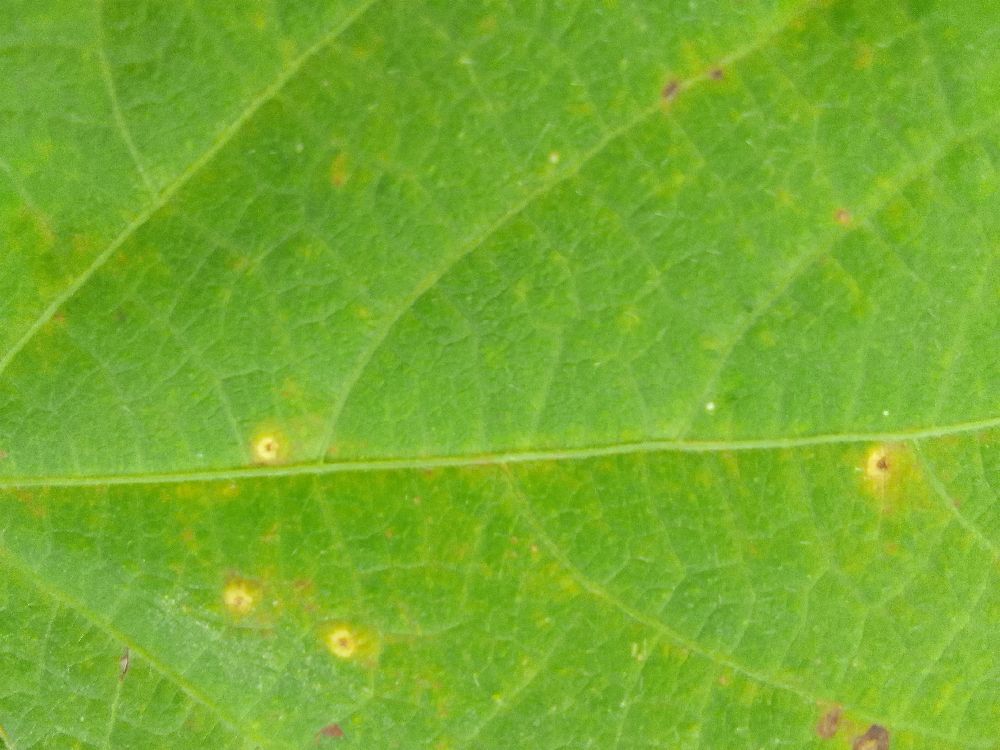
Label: rust